Tahni Nestor

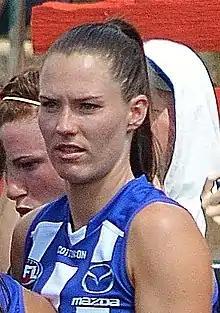
Nestor with North Melbourne in February 2020

Tahni Nestor (born 3 March 1991) is an Australian rules footballer who played for Carlton and North Melbourne in the AFL Women's (AFLW) competition.